Summer (Claus)

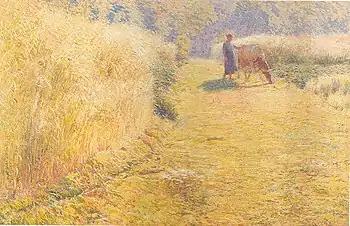

Summer is an 1893 painting by the Flemish painter Emile Claus, now in the Royal Museum of Fine Arts, Antwerp.